Gillig Low Floor

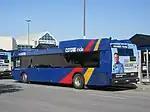
Restyled BRT rear fascia, CDTA

Gillig partnered with Kiepe Electric to build 45 "NexGen" trolleybuses for the Greater Dayton Regional Transit Authority (RTA); Gillig was responsible for the chassis, based on the Low Floor BRT/CNG, and Kiepe supplied the traction motor, battery, and trolley pole equipment. The contract was awarded by RTA in 2013 and the resulting buses featured "in-motion charging", using the trolley wires to charge an on-board battery that provided an off-wire range of up to . This meant that buses could detour around stalled traffic and the system could be expanded without installing more overhead wire; to facilitate off-wire operation, the driver could move the poles up and down without leaving their seat. Four prototypes were supplied in 2014: two used diesel engines to operate off-wire, while the other two used storage batteries. The remaining 41 would be equipped with storage batteries; the prototypes would be tested for more than five years before the first of the 41 regular production models arrived in August 2019. The final bus was delivered in September 2020.